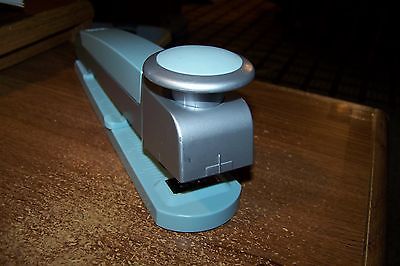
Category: stapler